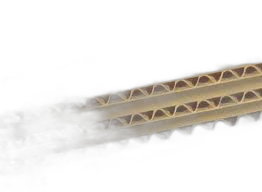
Waste category: cardboard